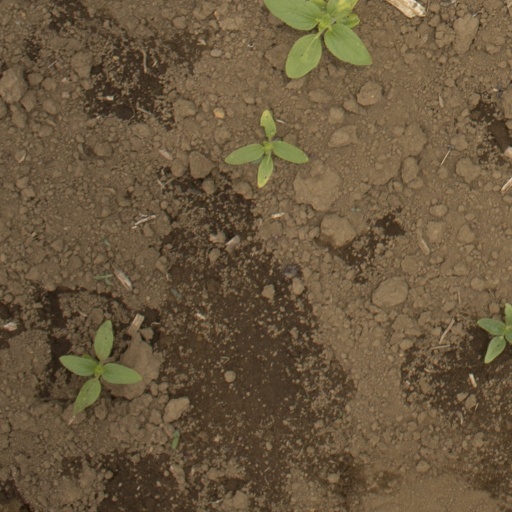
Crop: Jerusalem artichoke